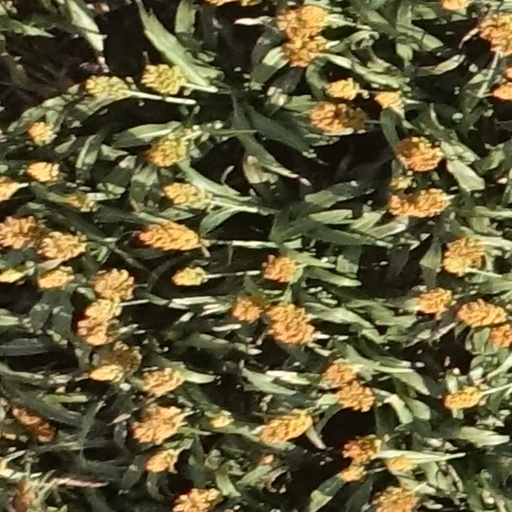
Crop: sorghum